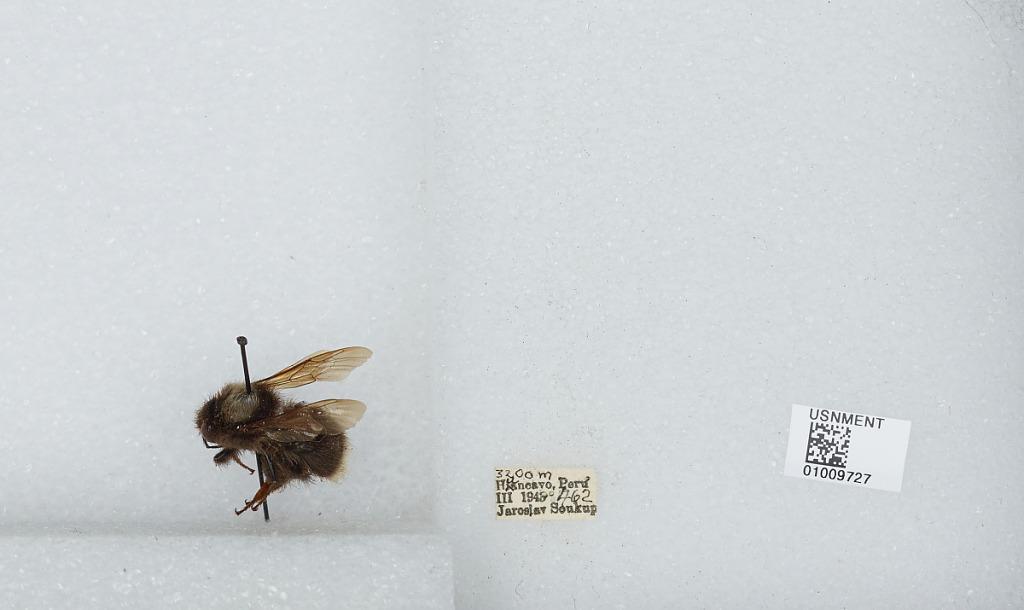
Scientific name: Bombus (Funebribombus) funebris funebris Smith
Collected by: J. Soukup
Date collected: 1943-3-
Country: Peru
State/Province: Junin
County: Huancayo
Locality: Huancayo
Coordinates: -12.07, -75.22